Queen's Royal Regiment (West Surrey)

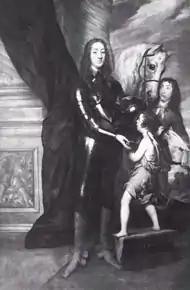
Henry Mordaunt, 2nd Earl of Peterborough, founder of the regiment

The regiment was raised in 1661 by Henry Mordaunt, 2nd Earl of Peterborough as The Earl of Peterborough's Regiment of Foot on Putney Heath (then in Surrey) specifically to garrison the new English acquisition of Tangier, part of Catherine of Braganza's dowry when she married King Charles II. From this service, it was also known as the Tangier Regiment. As was usual at the time, it was also named after its current colonel, from one of whom, Percy Kirke, it acquired its nickname "Kirke's Lambs". It was withdrawn along with the rest of the Tangier Garrison when Charles II abandoned the colony.